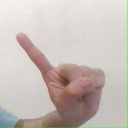
अक्षर: ए